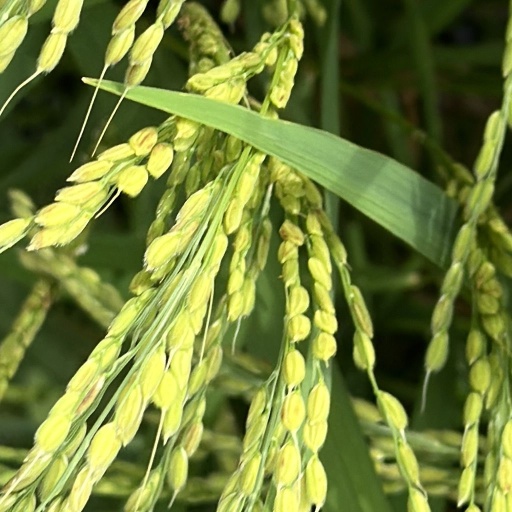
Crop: rice